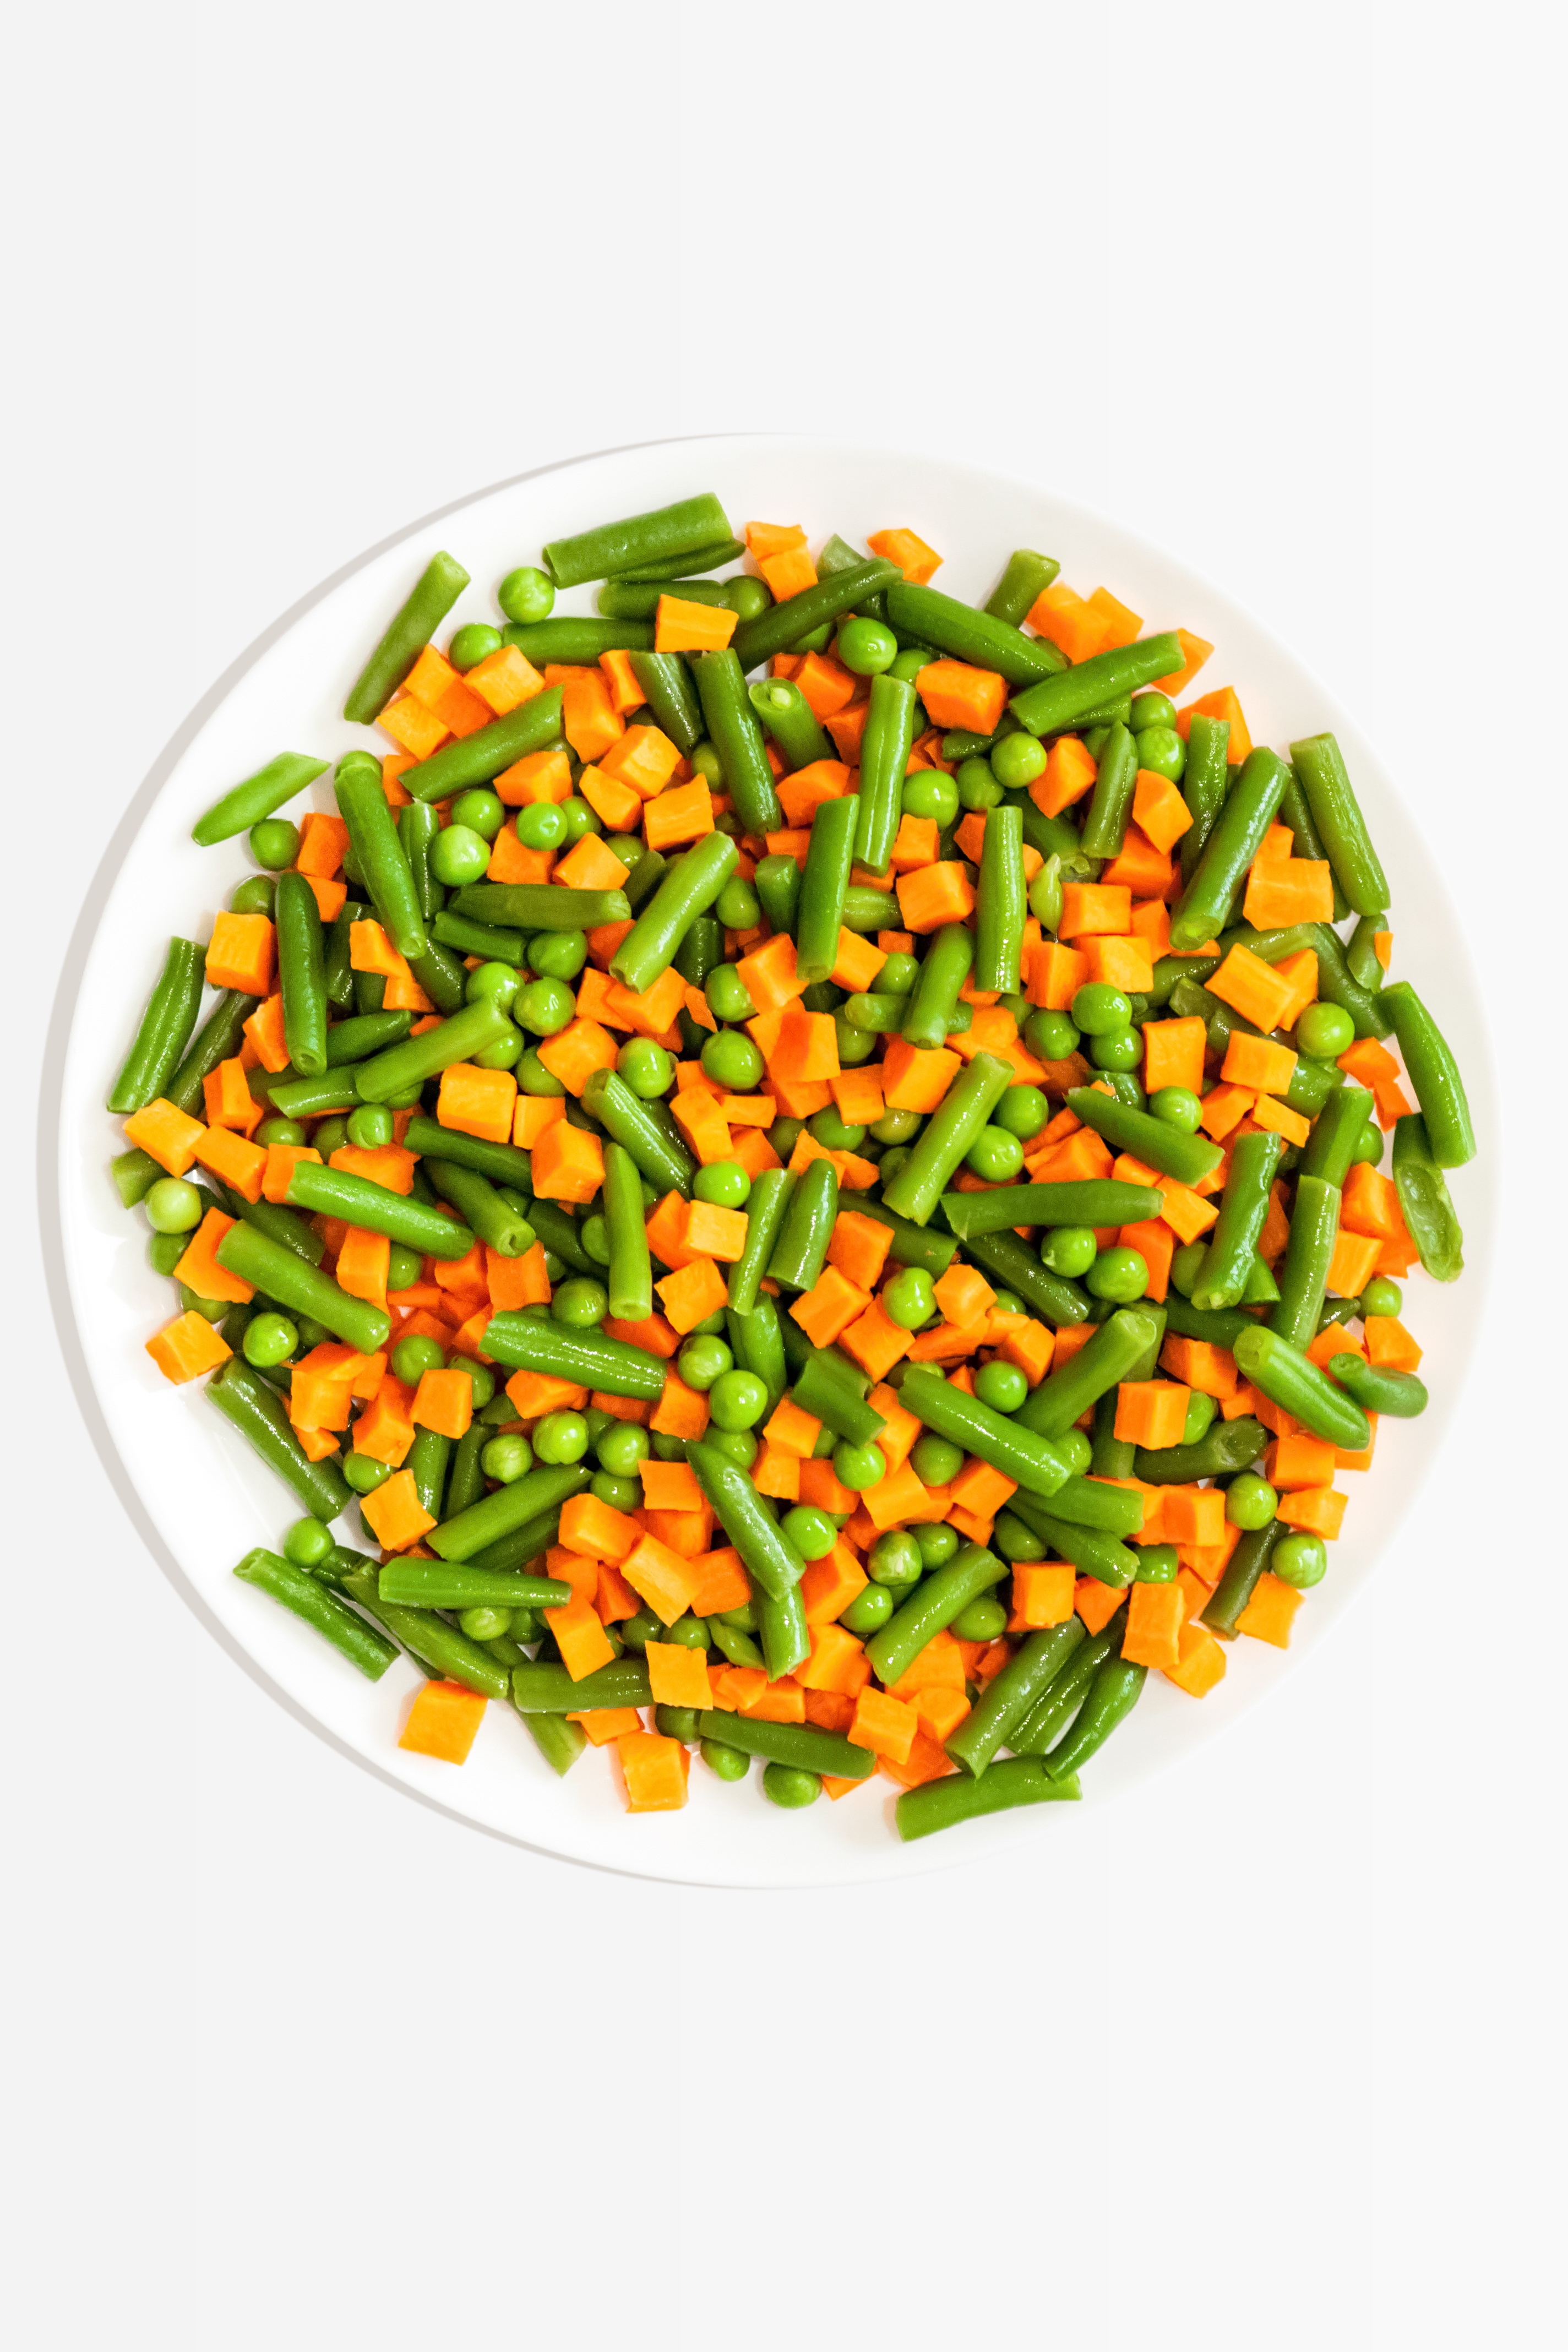
plant, fruit, dish, food, salad, green, pepper, produce, vegetable, healthy, vegetables, vegetarian, mix, flowering plant, fresh vegetables, fruits and vegetables, land plant